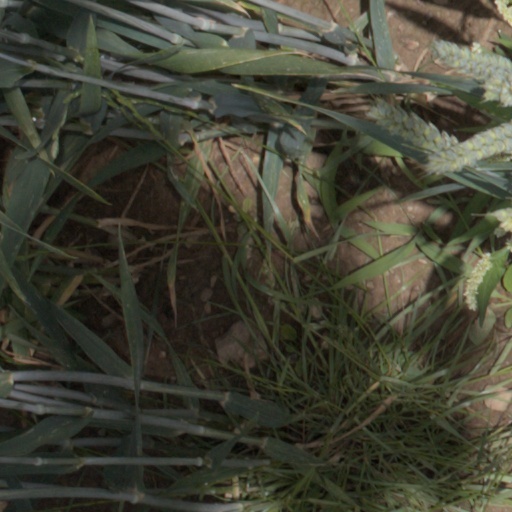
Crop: wheat